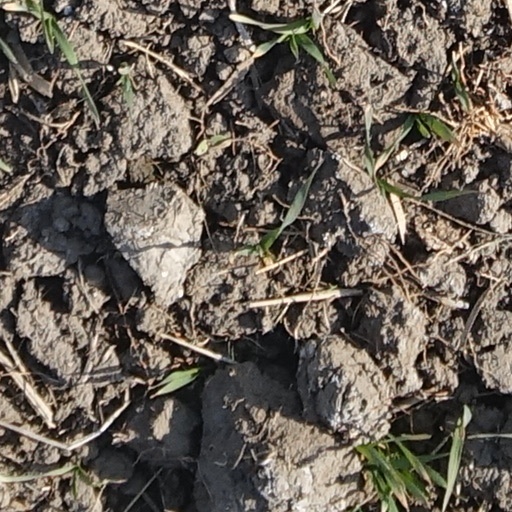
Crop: wheat